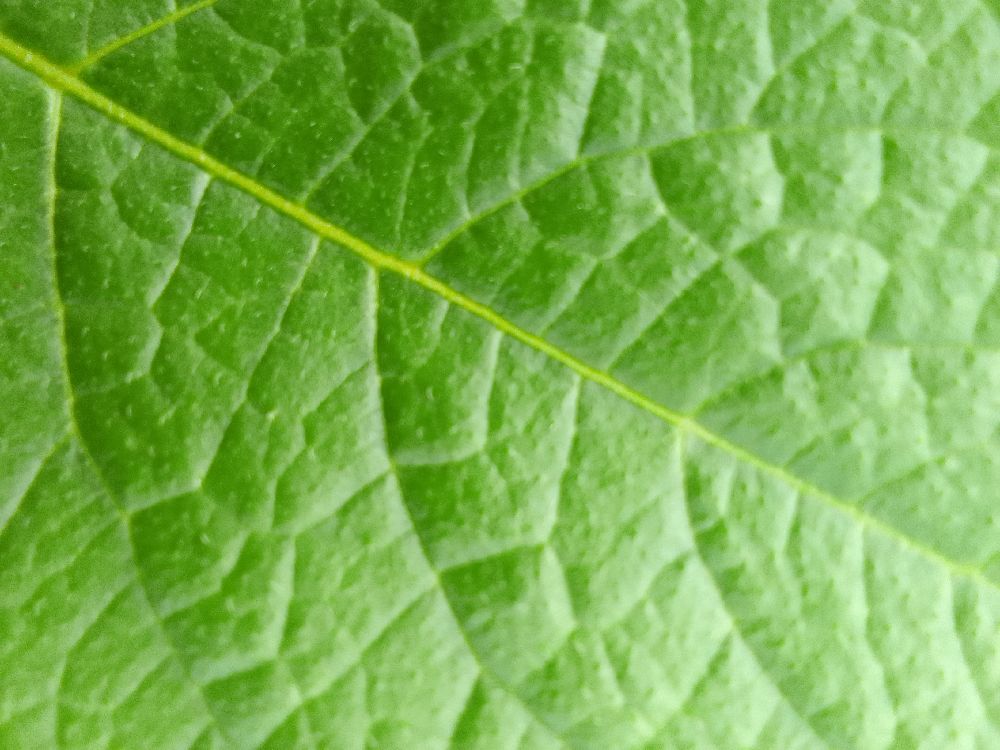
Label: Healthy